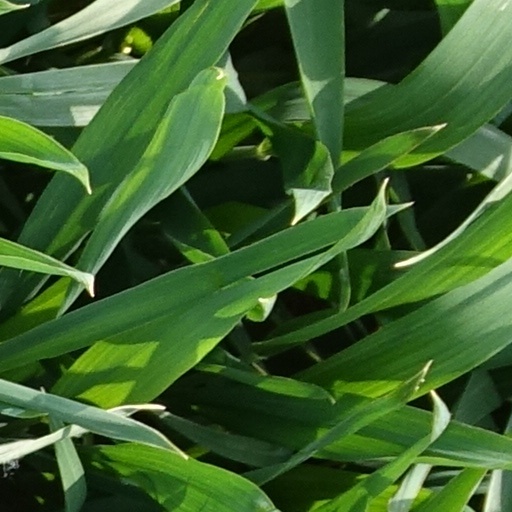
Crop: wheat